Neuchâtel-Serrières railway station

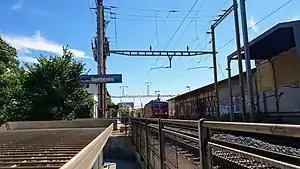
An SBB train passes the station platform in 2018

Neuchâtel-Serrières railway station is a railway station in the municipality of Neuchâtel, in the Swiss canton of Neuchâtel. It is an intermediate stop on the standard gauge Jura Foot and Neuchâtel–Pontarlier lines of Swiss Federal Railways.